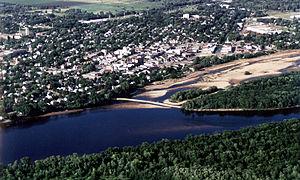
La voie navigable Fox-Wisconsin est une voie navigable composée des rivières Fox et Wisconsin. Les premiers européens à la parcourir sont les membres de l'expédition de Marquette et Joliet en 1673, ce fut l'une des principales routes utilisées par les voyageurs allant des Grands Lacs au Mississippi jusqu'à l'achèvement du Canal Illinois et Michigan en 1848.